Claude Batley

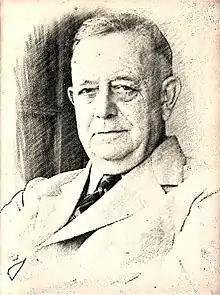
Claude Batley

Claude Batley F.R.I.B.A., F.I.A.A., (17 October 1879 in Ipswich – 20 March 1956, Bombay) was an English architect who as practitioner, teacher and President of the Indian Institute of Architects from 1921 to 1923, played an influential role in development of modern architecture in India in the first half of the 20th century.